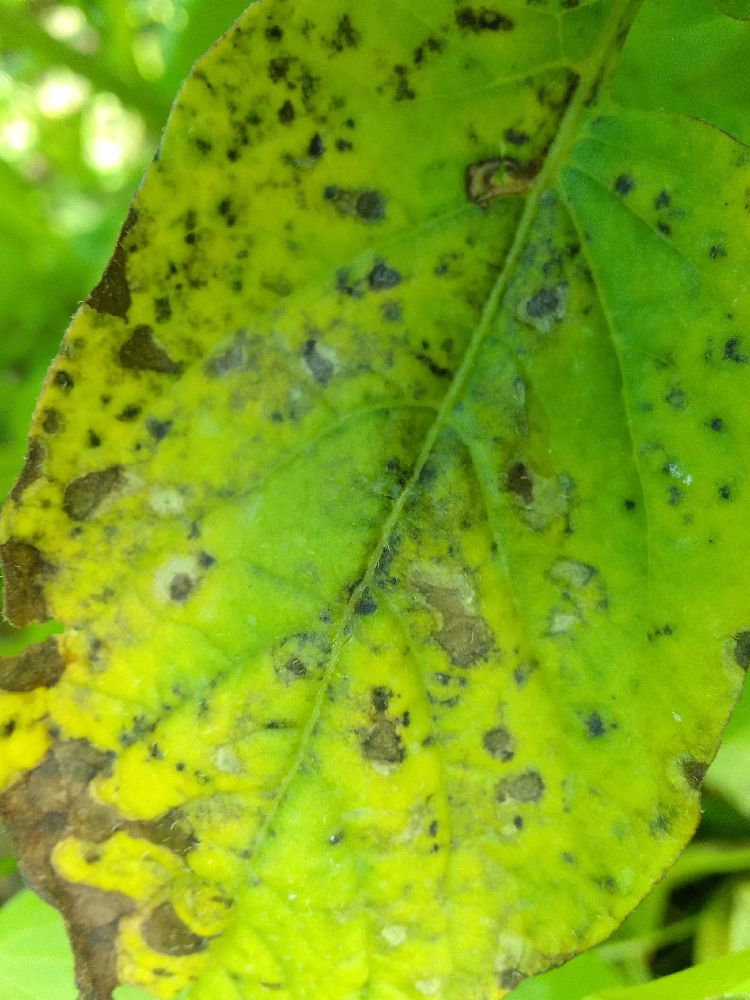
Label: Early blight